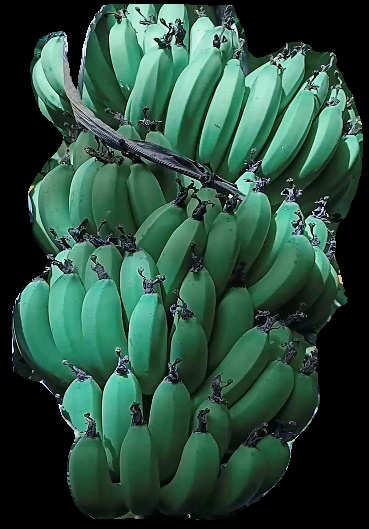
Variety: pachbale
Grade: grade1